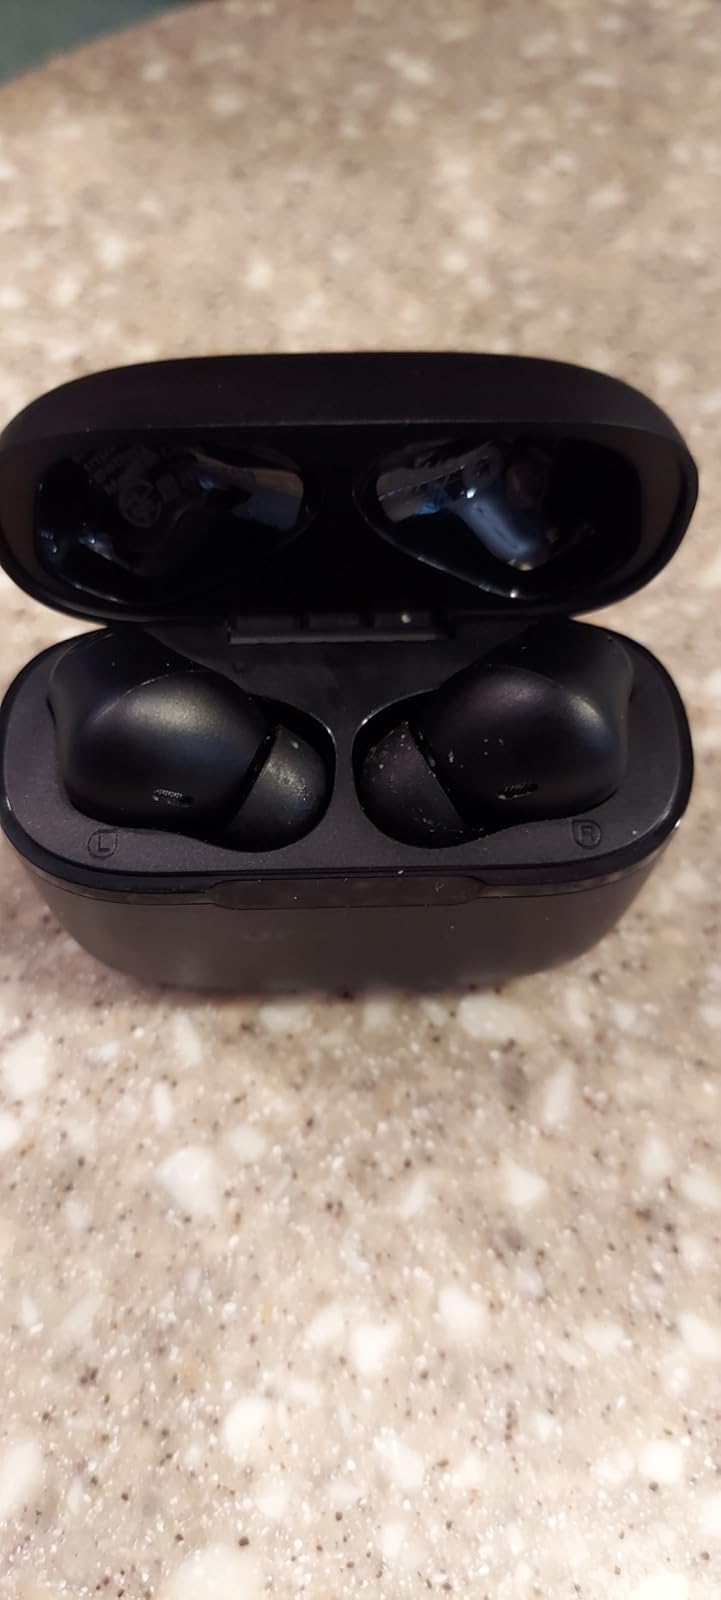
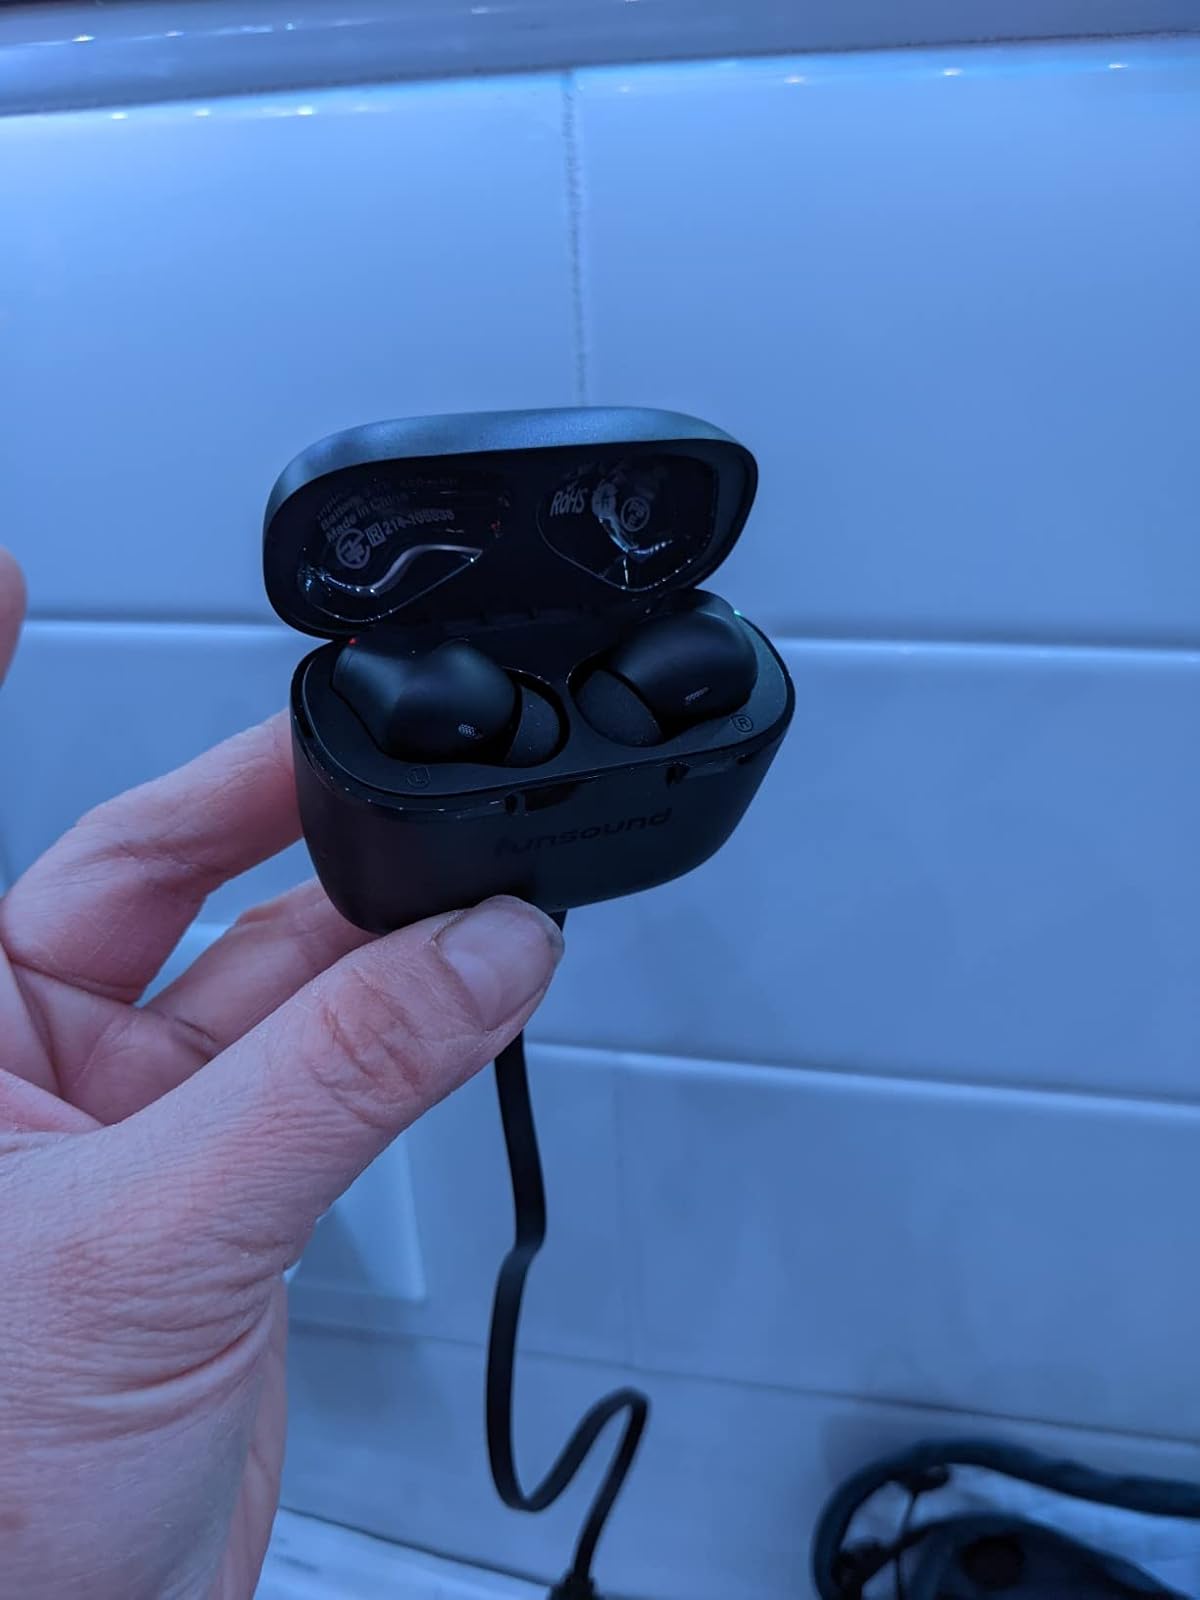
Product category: earbuds
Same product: yes